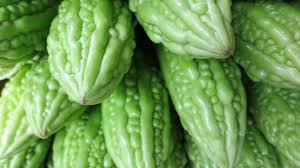
Label: others